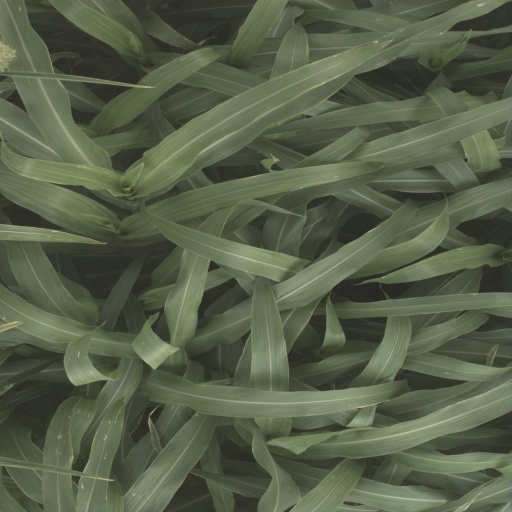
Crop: sorghum